Simtek

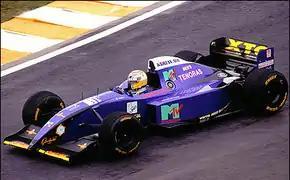
The Simtek S951 driven by Domenico Schiattarella in 1995.

David Brabham was made an offer by BMW to race in the British Touring Car Championship, and accepted. He was replaced by Jos Verstappen, who was seeking more experience after an incident-filled season at Benetton in 1994. The second seat was kept by Domenico Schiattarella for the first half of the season, while Hideki Noda paid a deposit to secure the place for the latter races.